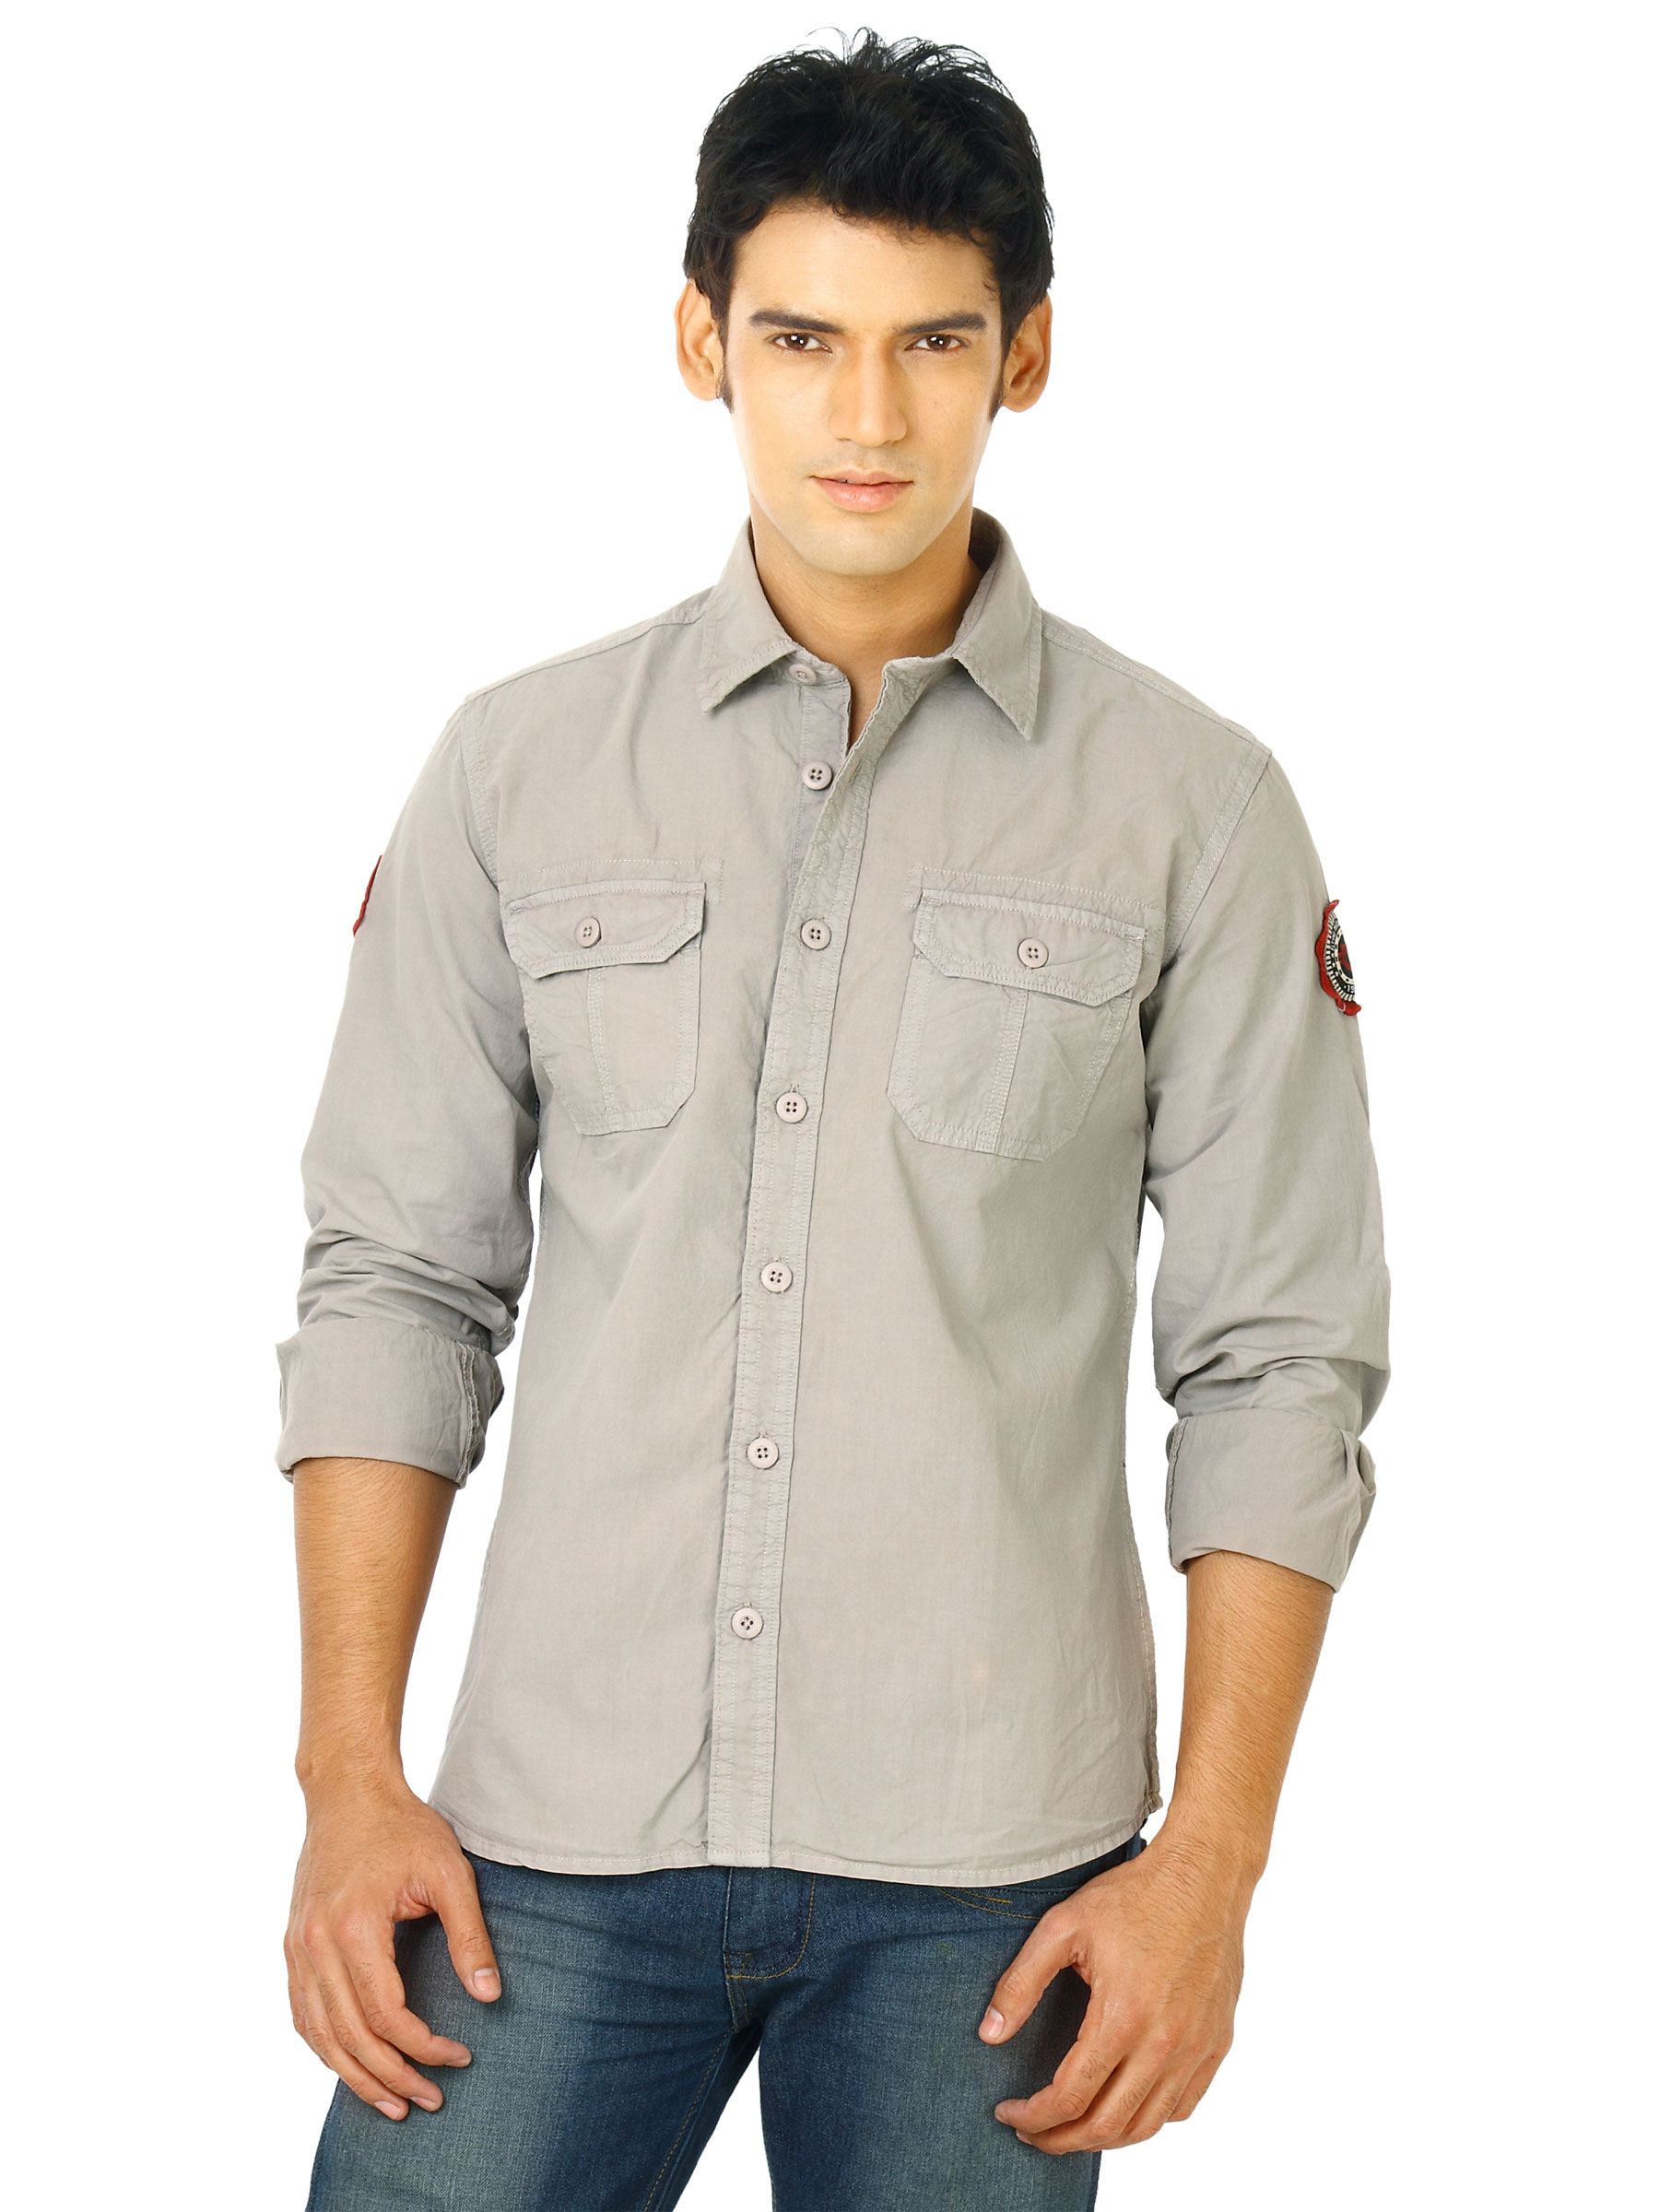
Flying Machine Men FS Solid Grey Shirts
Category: Apparel / Topwear / Shirts
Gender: Men
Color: Grey
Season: Fall 2011
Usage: Casual